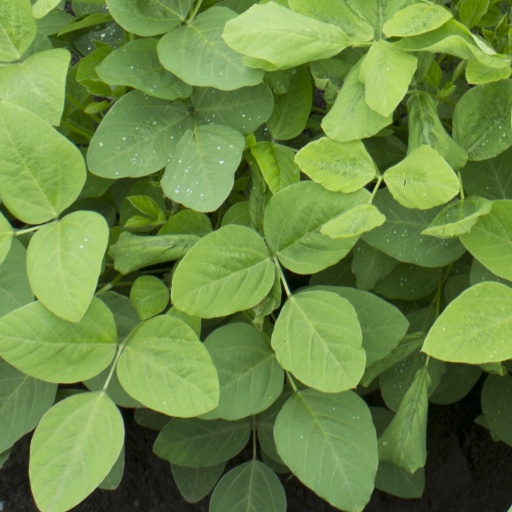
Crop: soybean